Slain in the Spirit

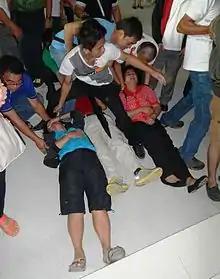
People slain in the Spirit after receiving prayer from faith healer and Catholic priest Fernando Suarez

Slain in the Spirit or slaying in the Spirit are terms used by Pentecostal and charismatic Christians to describe a form of prostration in which an individual falls to the floor while experiencing religious ecstasy. Believers attribute this behavior to the power of the Holy Spirit. Other terms used to describe the experience include falling under the power, overcome by the Spirit, and resting in the Spirit. The practice is associated with faith healing because individuals are often slain while seeking prayer for illness.